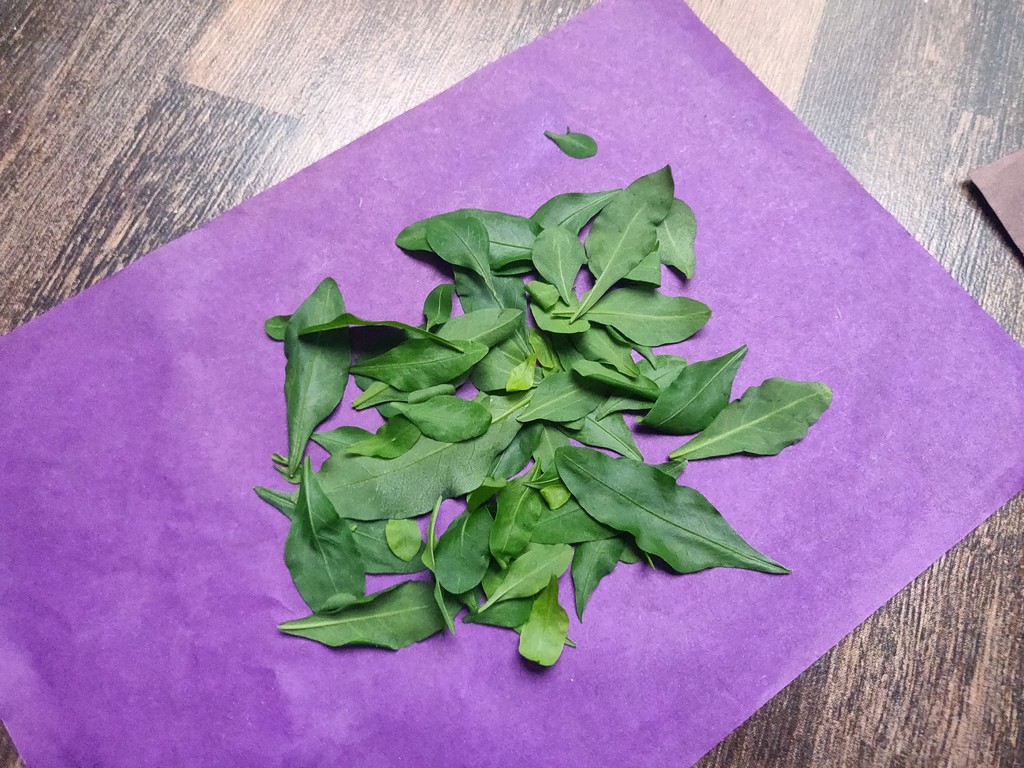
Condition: Healthy
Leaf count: multiple
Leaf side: unknown